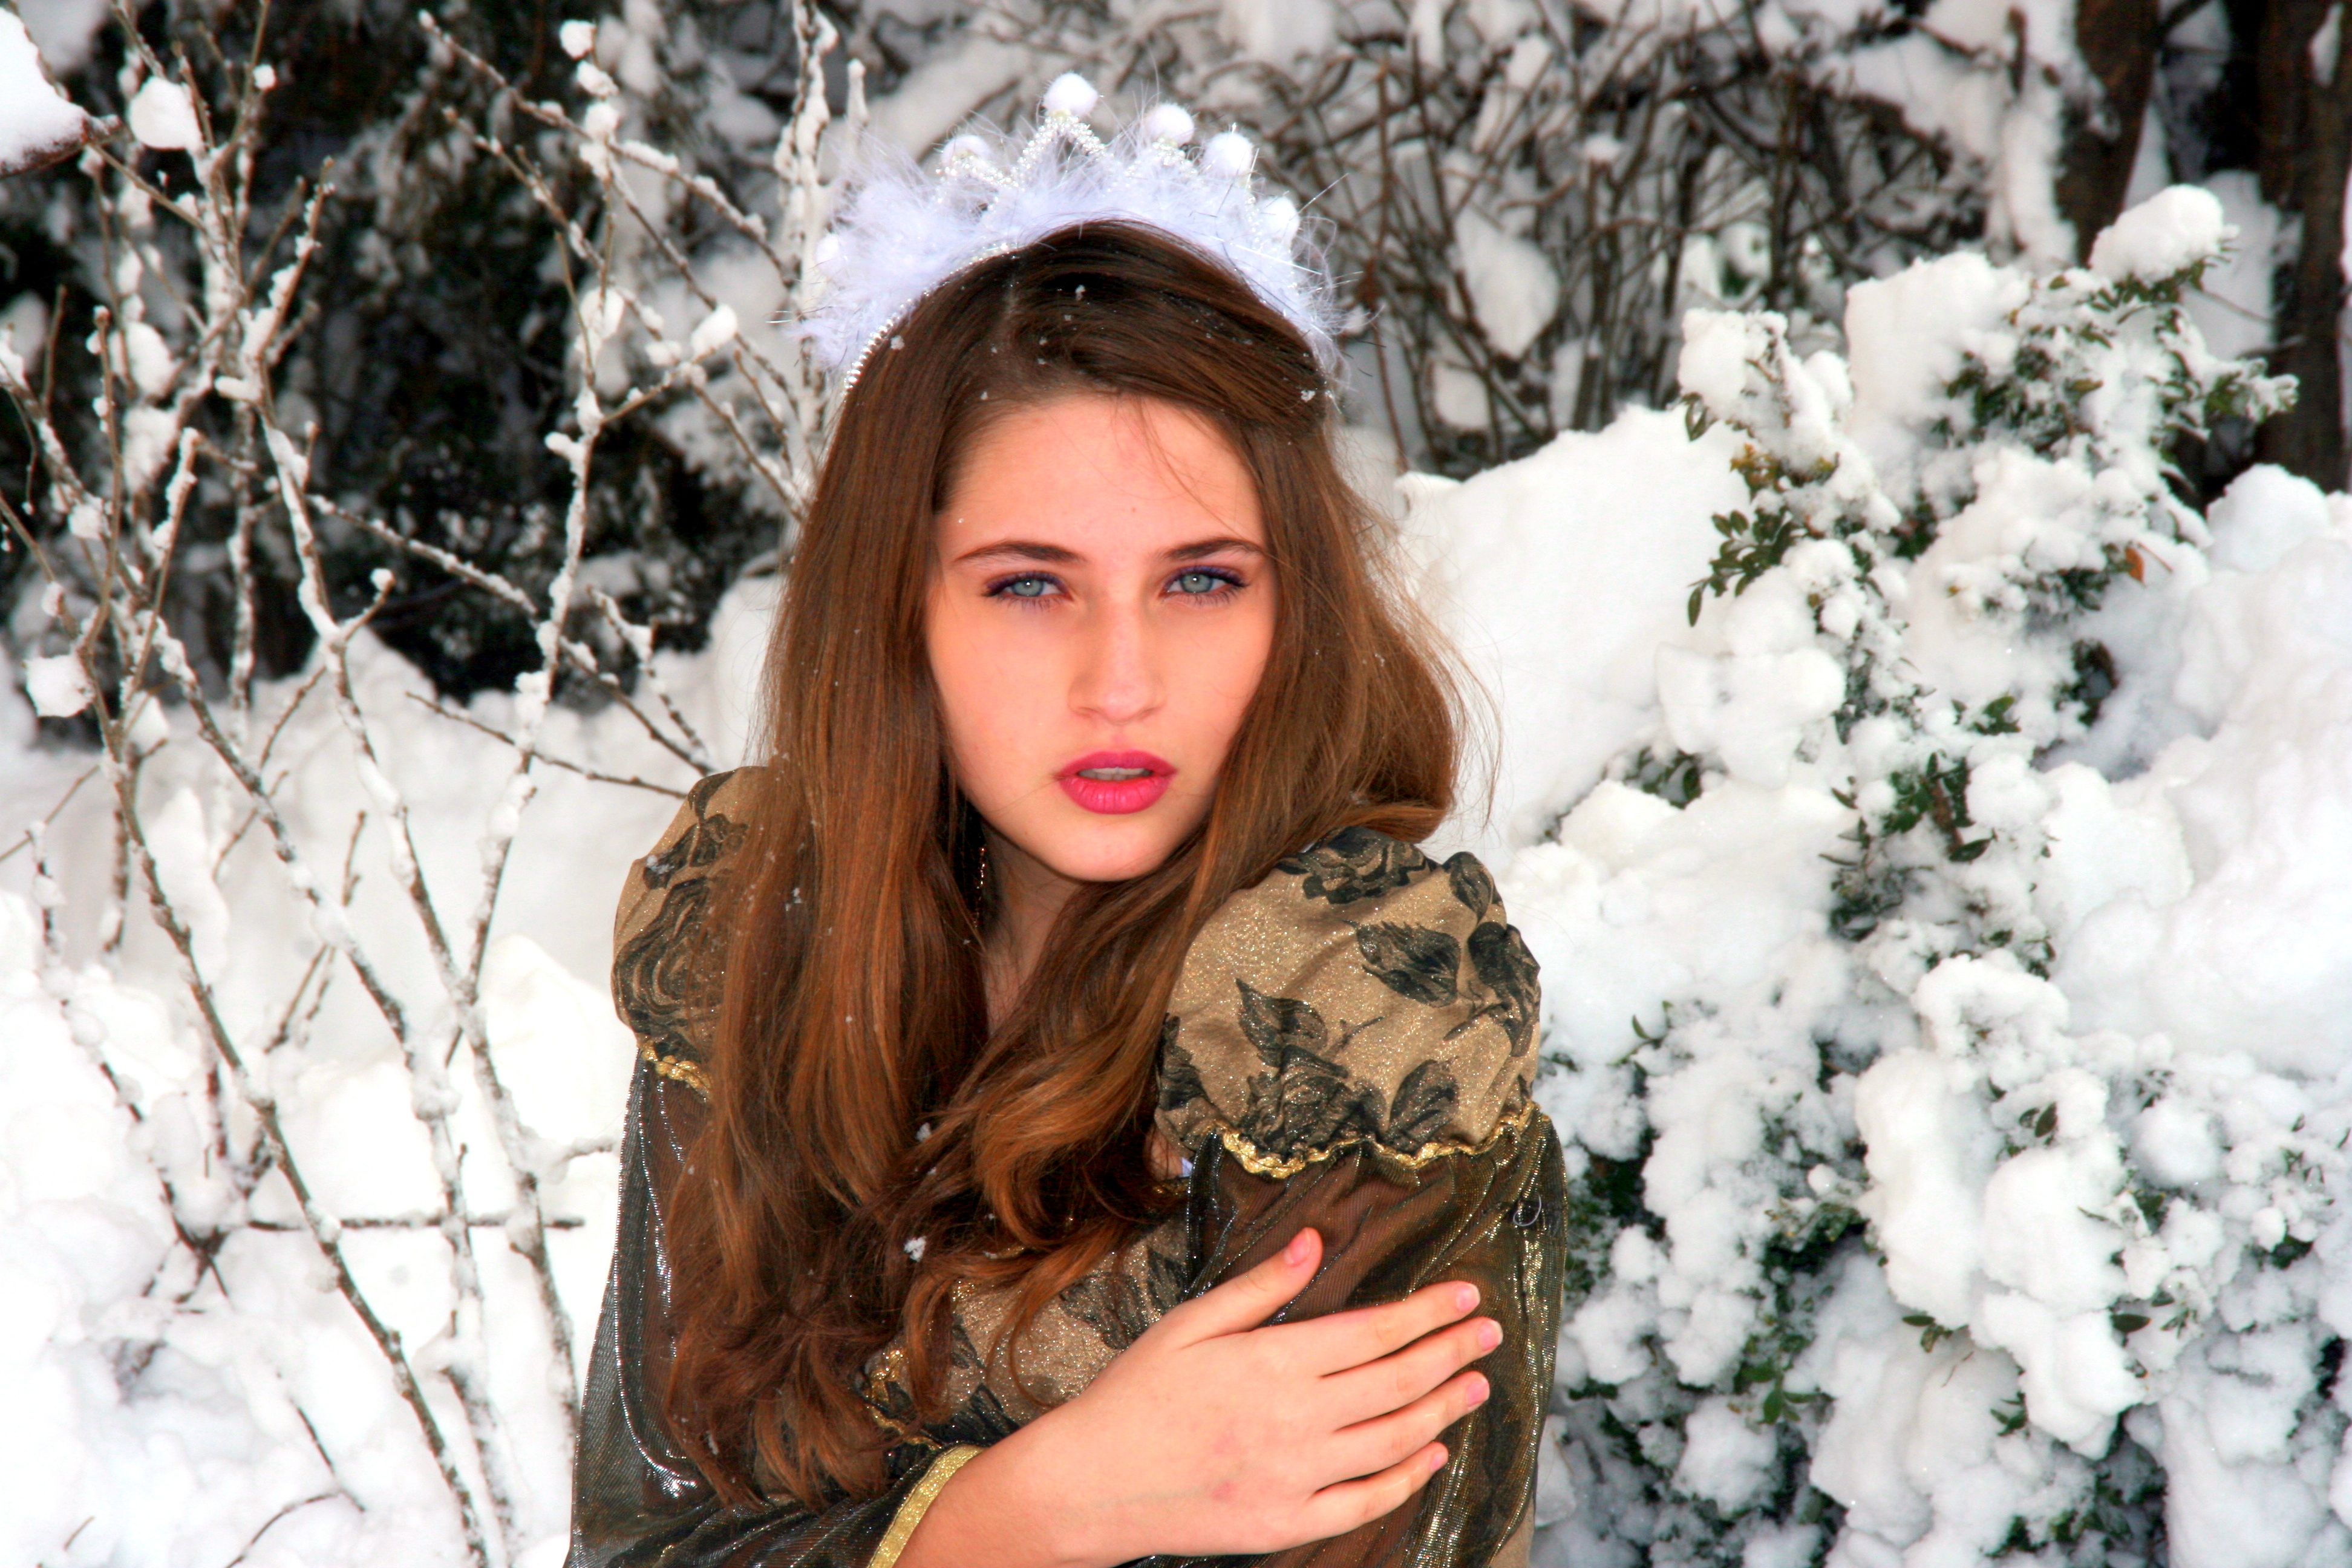
snow, winter, girl, woman, flower, fur, portrait, model, spring, weather, fashion, lady, blonde, season, long hair, dress, beauty, princess, blue eyes, photo shoot, brown hair, portrait photography